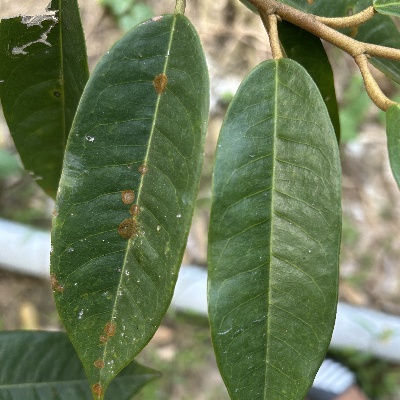
Label: Leaf_Algal